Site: brandenburg
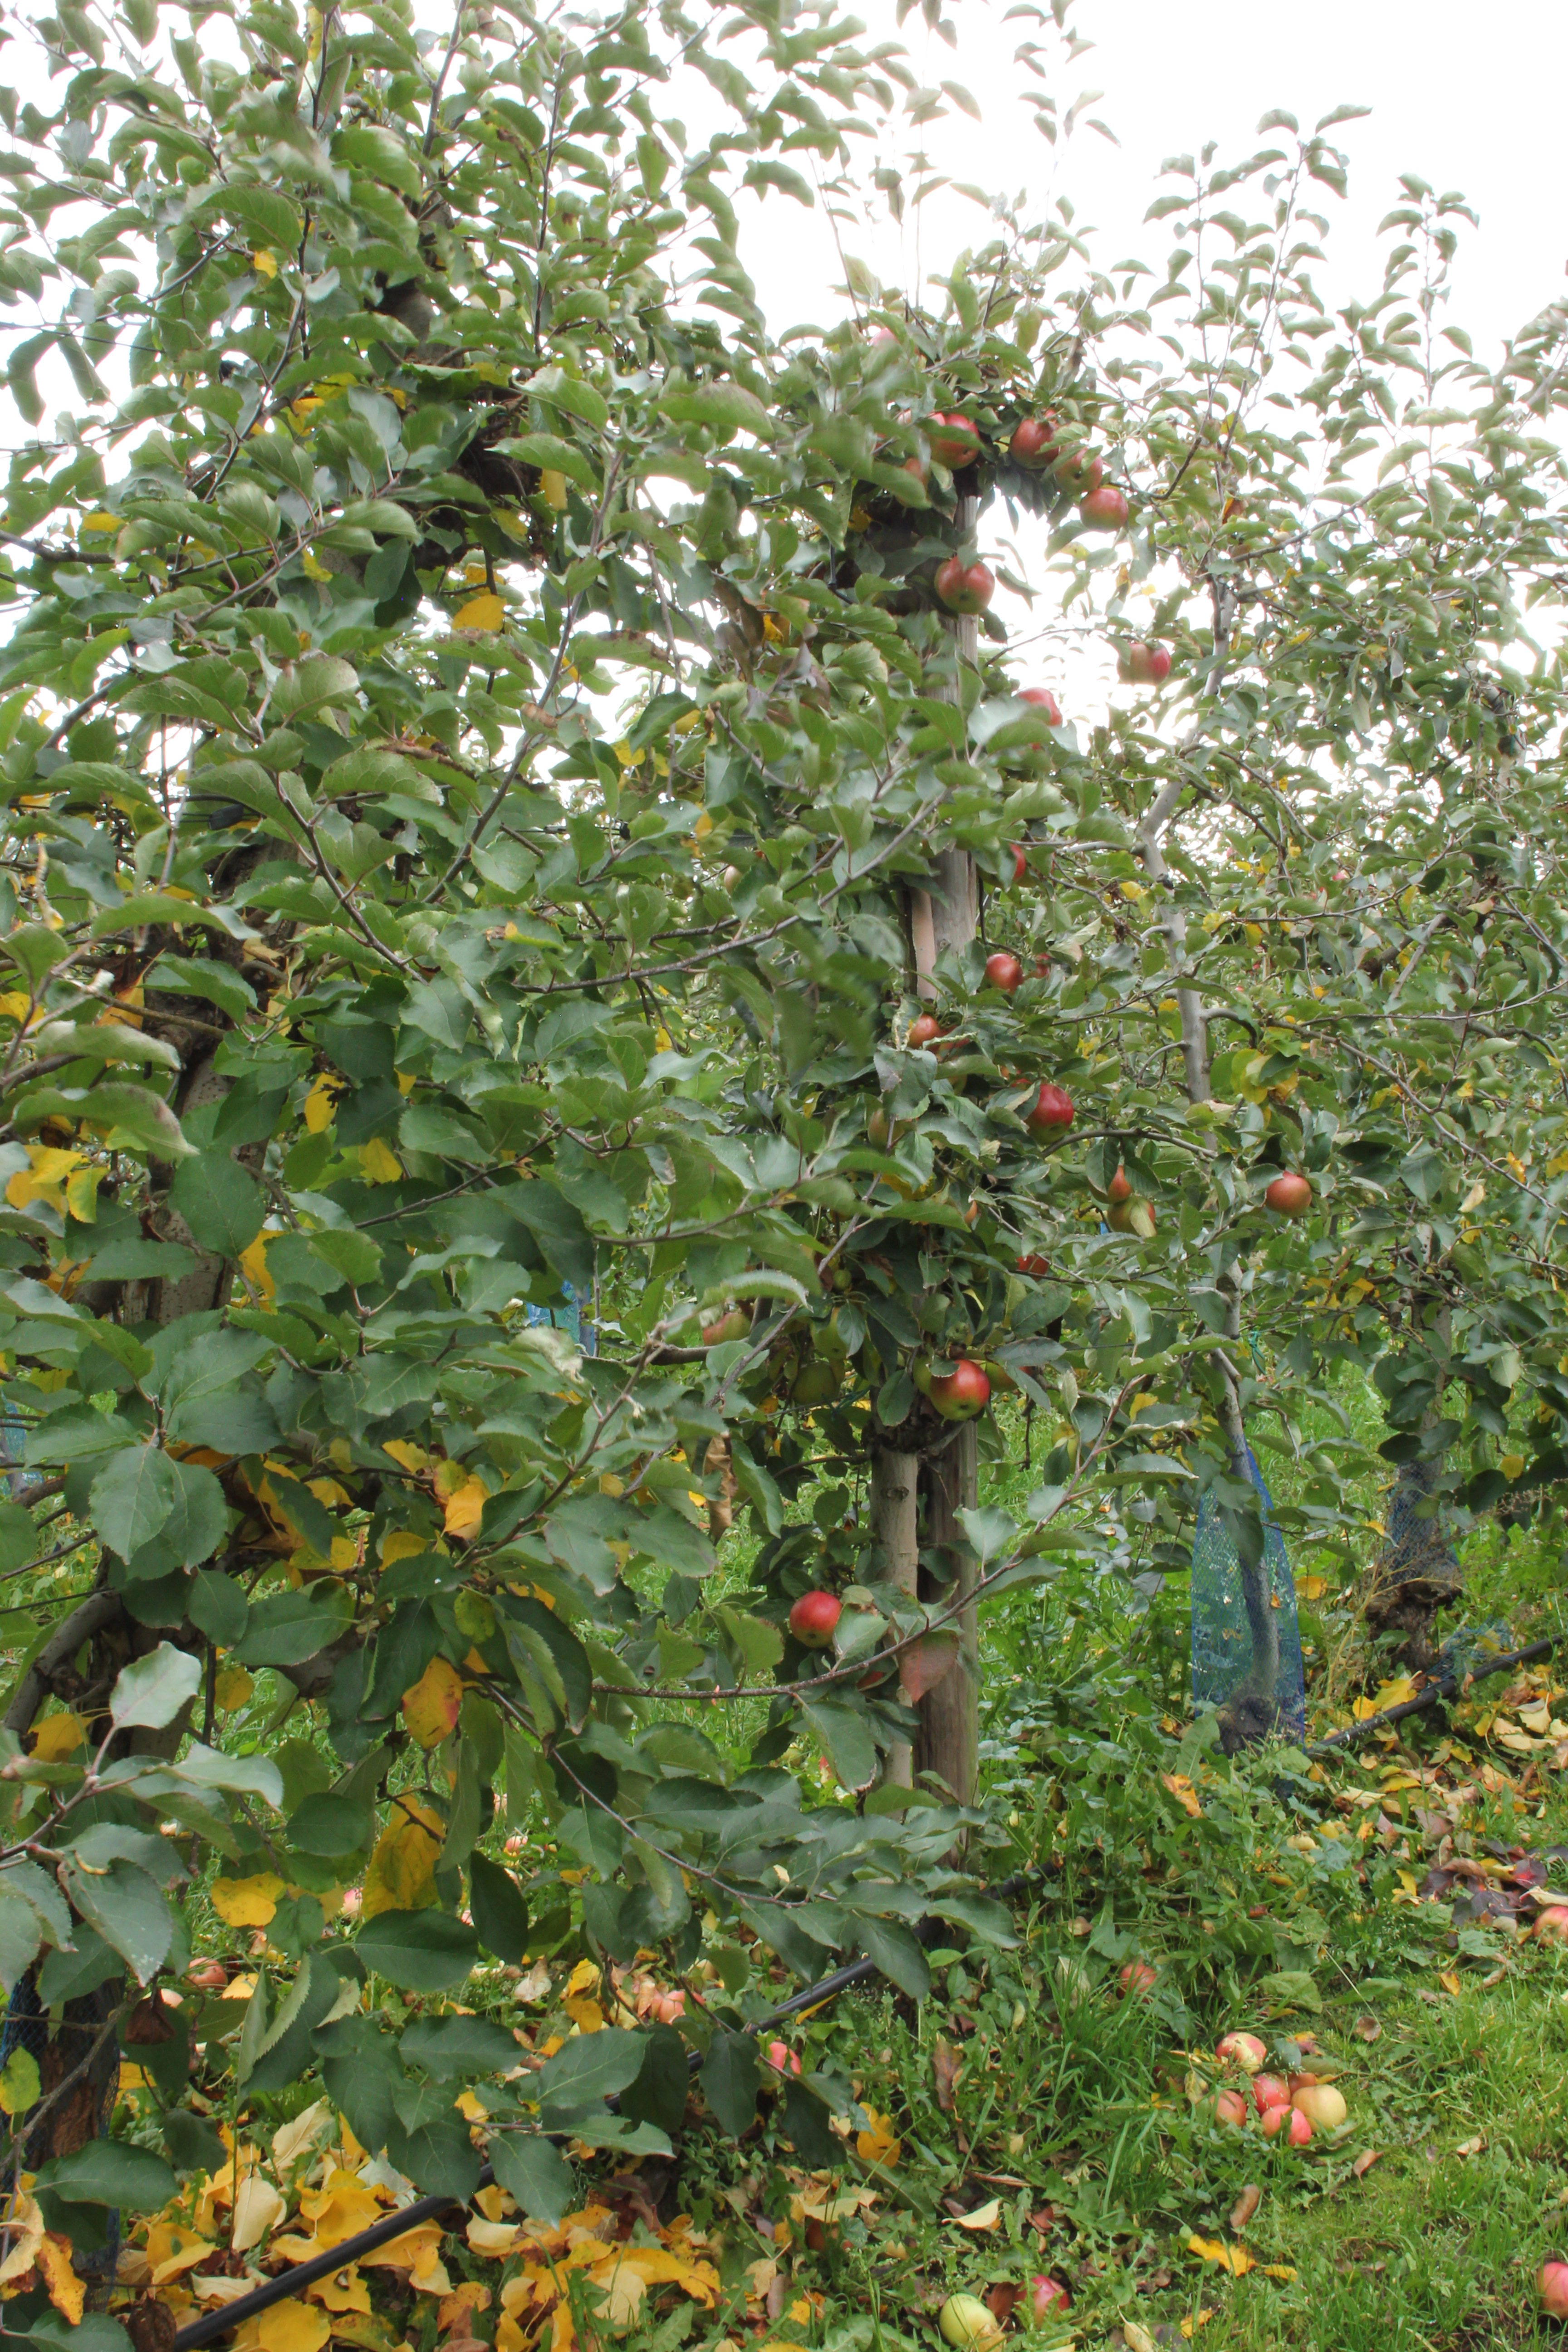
Growth stage (BBCH 91): Senescence, beginning of dormancy